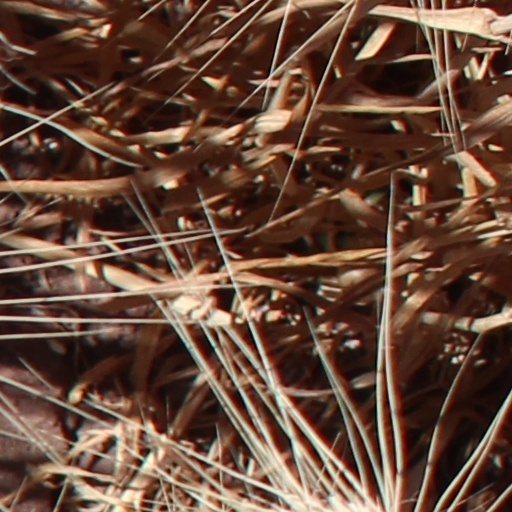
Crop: wheat